Mandeville-Anthony v. Walt Disney Co.

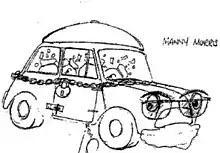
Plaintiff's Manny Morris car character

The United States District Court, C.D. Cal. held that The Walt Disney Company showed that the protectable elements of the film such as plot, sequence of events, pace characters, theme, mood and setting were not substantially similar to Mandeville-Anthony's works as a matter of law. Rather, the Court held that the plots of the parties' works were wildly different.